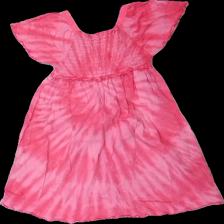
View: back
Type: Dress
Category: Children
Brand: Missing
Colors: Pink
Material: 100% cotton
Pattern: Other
Cut: Regular
Season: All
Stains: Minor
Damage: fläck
Damage location: middle right
Price range: <50
Recommended usage: Reuse
Description: rosa batikmönstrad klänning, lätt nopprig över hela, svag fläck fram